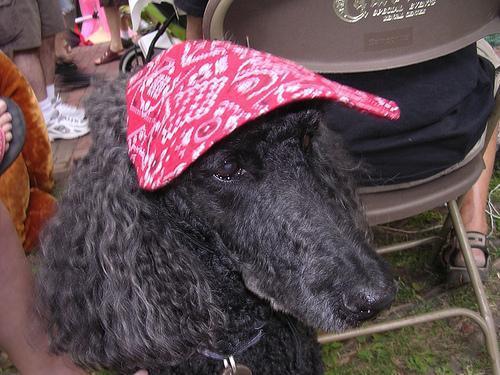
standard_poodle